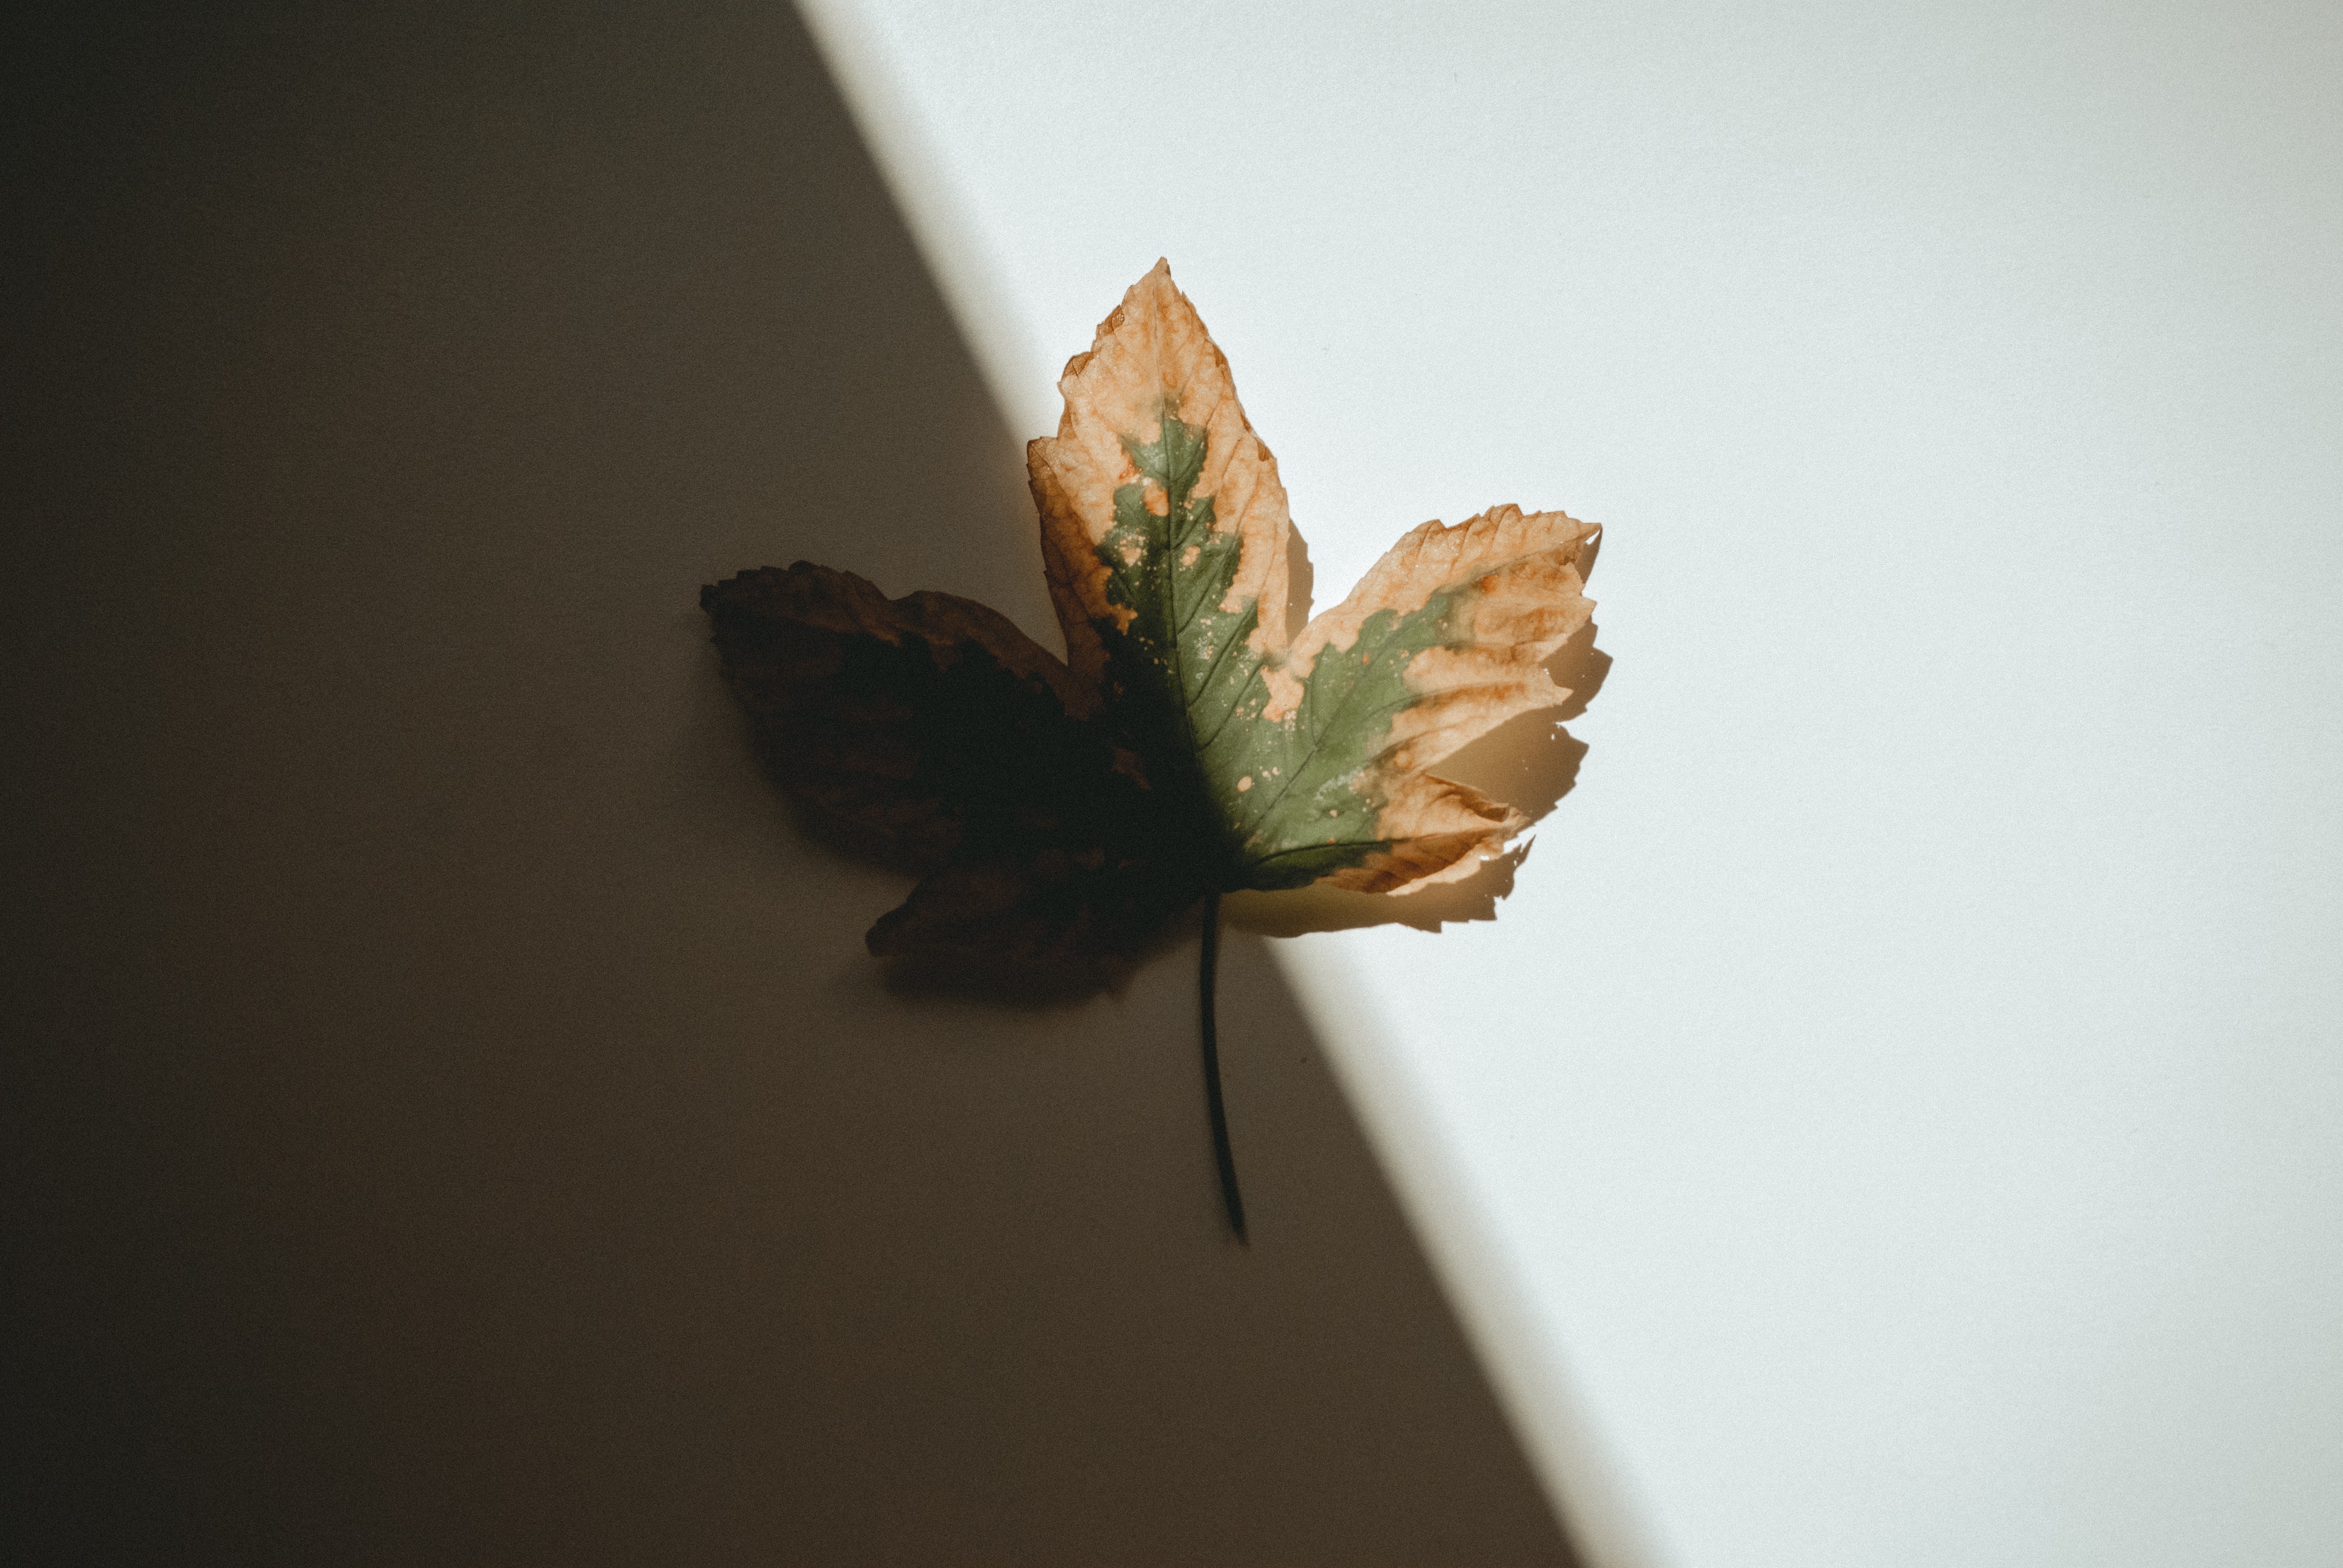
leaf, brown, plant, tree, paper, maple leaf, flower, plane, shadow, plant stem, still life photography